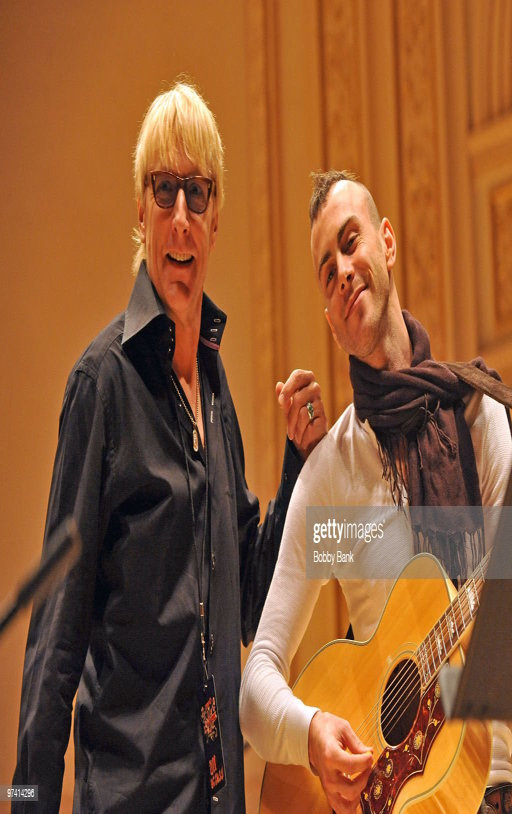
person and folk rock artist attends the music of hard rock artist at rehearsals .